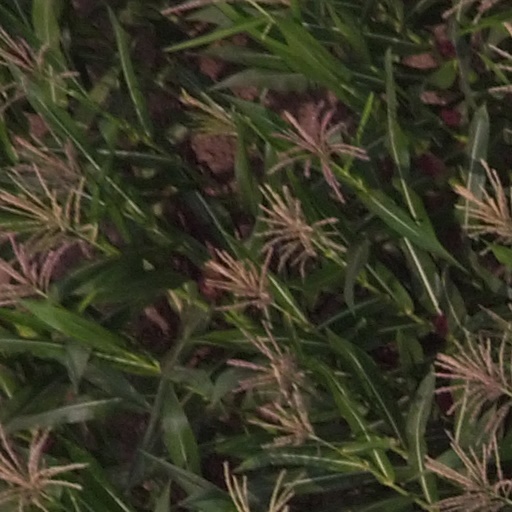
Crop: maize; corn